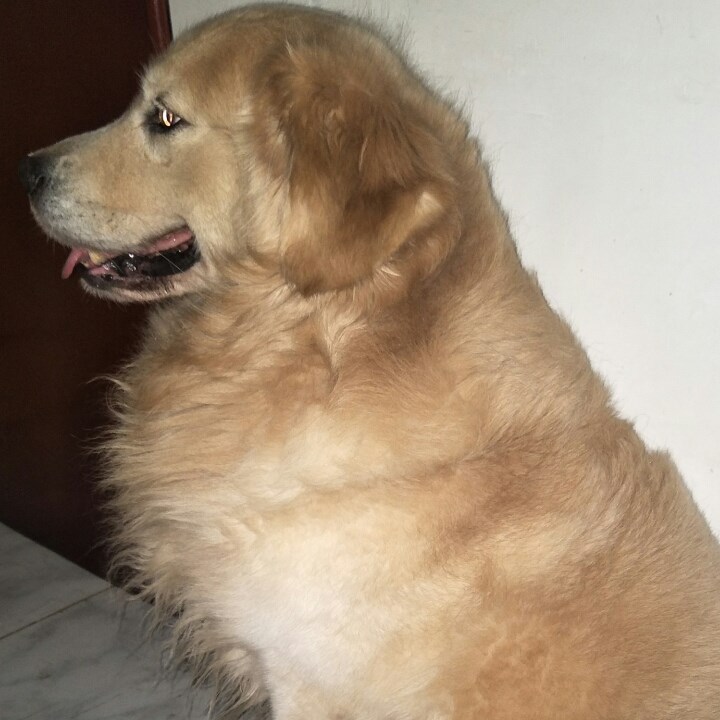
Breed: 5355-n000126-golden_retriever